Royal Astronomical Society

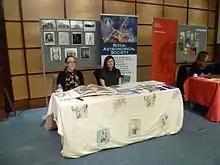
The Royal Astronomical Society at the University of London History Day, 2016.

The Royal Astronomical Society has a more comprehensive collection of books and journals in astronomy and geophysics than the libraries of most universities and research institutions. The library receives some 300 current periodicals in astronomy and geophysics and contains more than 10,000 books from popular level to conference proceedings. Its collection of astronomical rare books is second only to that of the Royal Observatory in Edinburgh in the UK. The RAS library is a major resource not just for the society but also the wider community of astronomers, geophysicists, and historians.